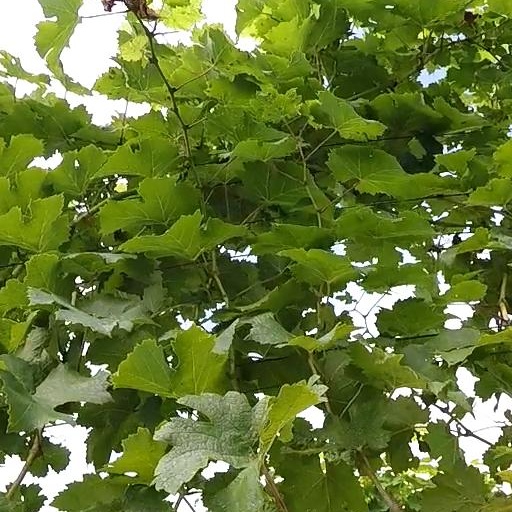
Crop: grape